Warnervale

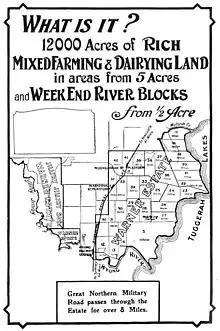
In 1915, Albert Hamlyn Warner and his son Leslie advertised land in the region for sale. The railway platform is labelled "Warnervale".

For thousands of years, aboriginal people occupied the land. Aboriginal land rights in the region are now administered by the Darkinjung Land Council.